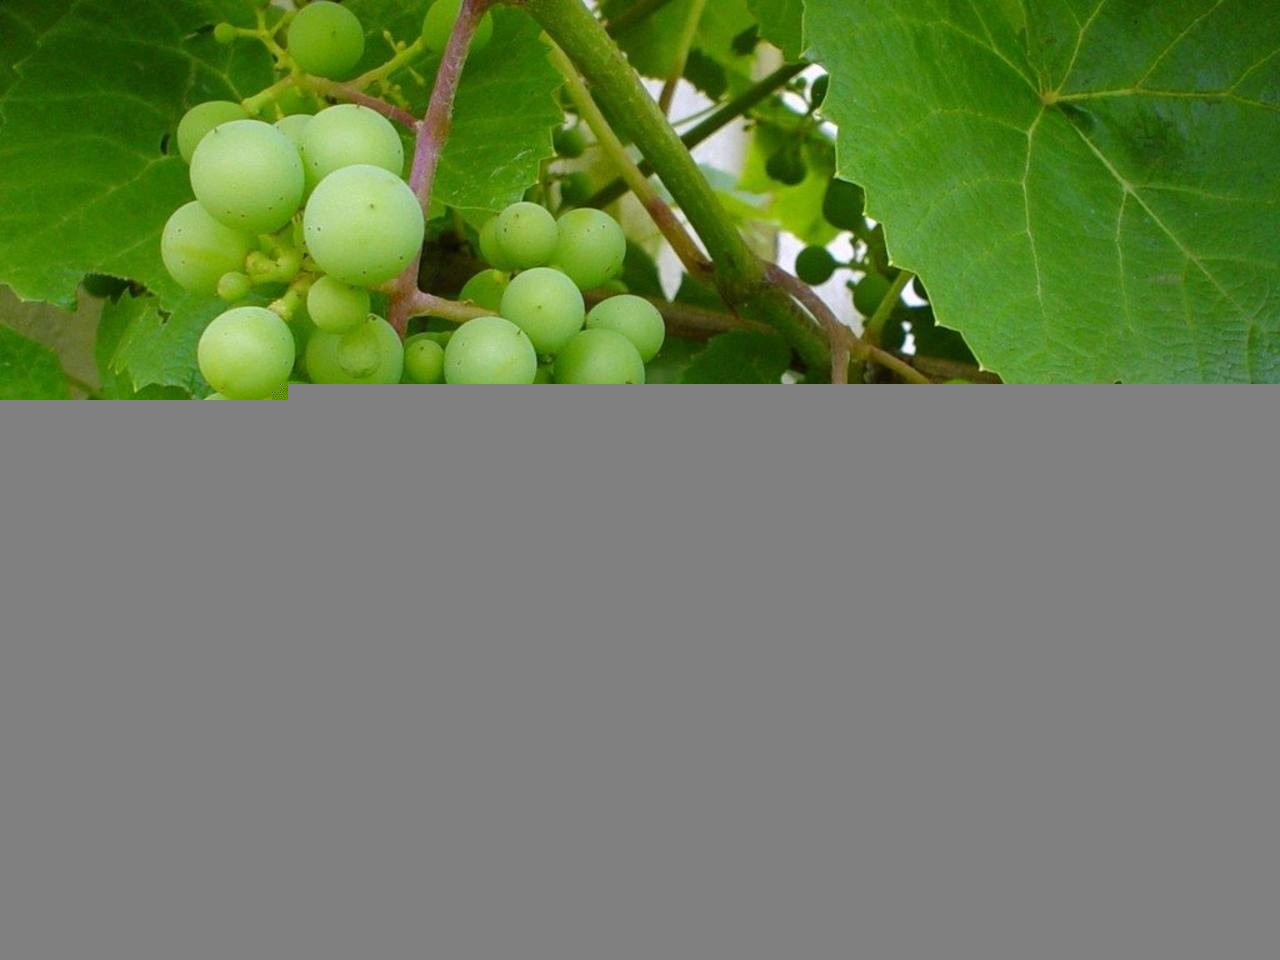
nature, branch, plant, grape, vine, fruit, sweet, leaf, food, green, produce, delicious, grapes, immature, flowering plant, vitis, white grapes, grape stock, land plant, grapevine family